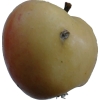
Label: Apple 14